Pinara

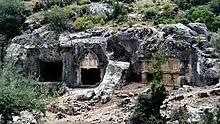
Rock-cut tombs in Pinara.

Pinara was Christianized early. Five bishops are known: Eustathius, who signed the formula of Acacius of Cæsarea at the Council of Seleucia in 359; Heliodorus, who signed the letter from the bishops of Lycia to the emperor Leo I the Thracian (458); Zenas, present at the Trullan Council (692); Theodore, at the Second Council of Nicaea (787); Athanasius, at the synod that reinstated Patriarch Photius I of Constantinople (the Photian Council) in 879. Pinara was the birthplace of Nicolas of Myra. Under repeated pressure from invading forces, the city lost its inhabitants in the ninth century.